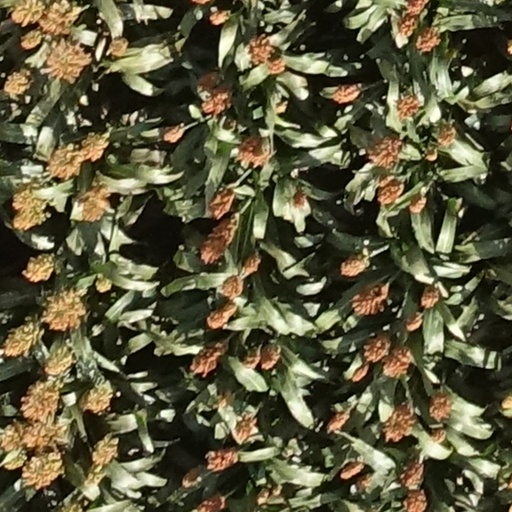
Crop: sorghum